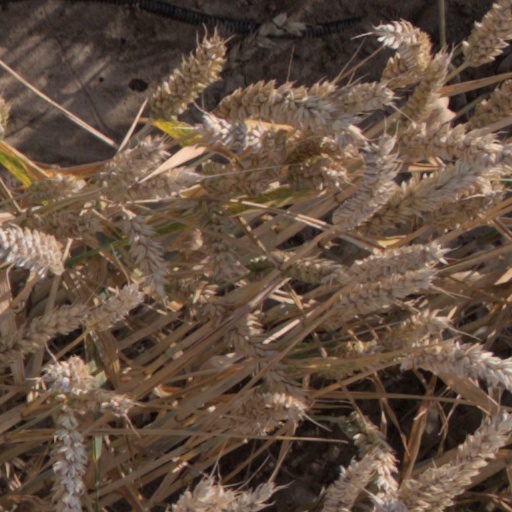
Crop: wheat